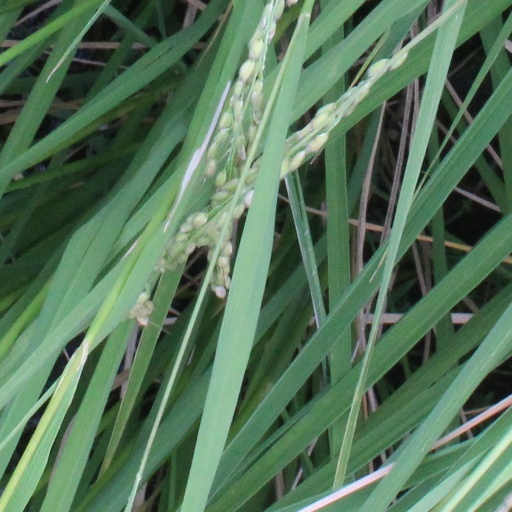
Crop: rice